John Dominic Crossan

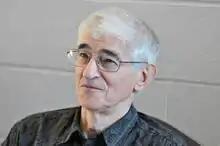
Crossan in 2008

John Dominic Crossan (born 17 February 1934) is an Irish-American New Testament scholar, historian of early Christianity and former Catholic priest. He was a prominent member of the Jesus Seminar, and is an emeritus professor at DePaul University. His research has focused on the historical Jesus, the theology of noncanonical gospels, and the application of postmodern hermeneutical approaches to the Bible.